Sam Boghosian

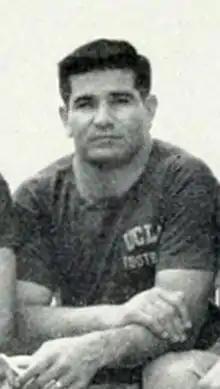
Boghosian as UCLA assistant coach (1960)

Boghosian became a member of Sanders' coaching staff in 1957 and remained there through 1964 under Bill Barnes, then joined the staff of new head coach Dee Andros at Oregon State in Corvallis. In late 1965, he interviewed for the Oklahoma Sooners' head coaching job, but Jim Mackenzie was hired. Boghosian remained at OSU through 1974, when he joined the Houston Oilers coaching staff. In 1976, he joined the expansion Seattle Seahawks as offensive line coach, but left coaching prior to the 1978 season to focus on business.